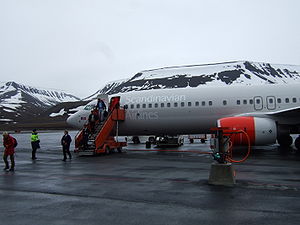
Svalbard Lufthavn, Longyear / Flyselskaber og destinationer
Scandinavian Airlines Boeing 737-800 på Svalbard Lufthavn. (25. juni 2009)
Svalbard Lufthavn, Longyear, er en civil lufthavn på øen Spitsbergen, 3 km nordvest for Longyearbyen, Svalbard. Lufthavnen er verdens nordligste lufthavn med regulær rutetrafik. Den første lufthavn i nærheden af Longyearbyen blev bygget under 2. verdenskrig. I 1959 blev den taget i brug til lejlighedsvise flyrejser, men kun få måneder om året. Opførelsen af den nuværende lufthavn ved Hotellneset påbegyndtes i 1973 og byggeriet blev officielt indviet 2. september 1975. Den ejes og drives af det statsejede selskab Avinor.